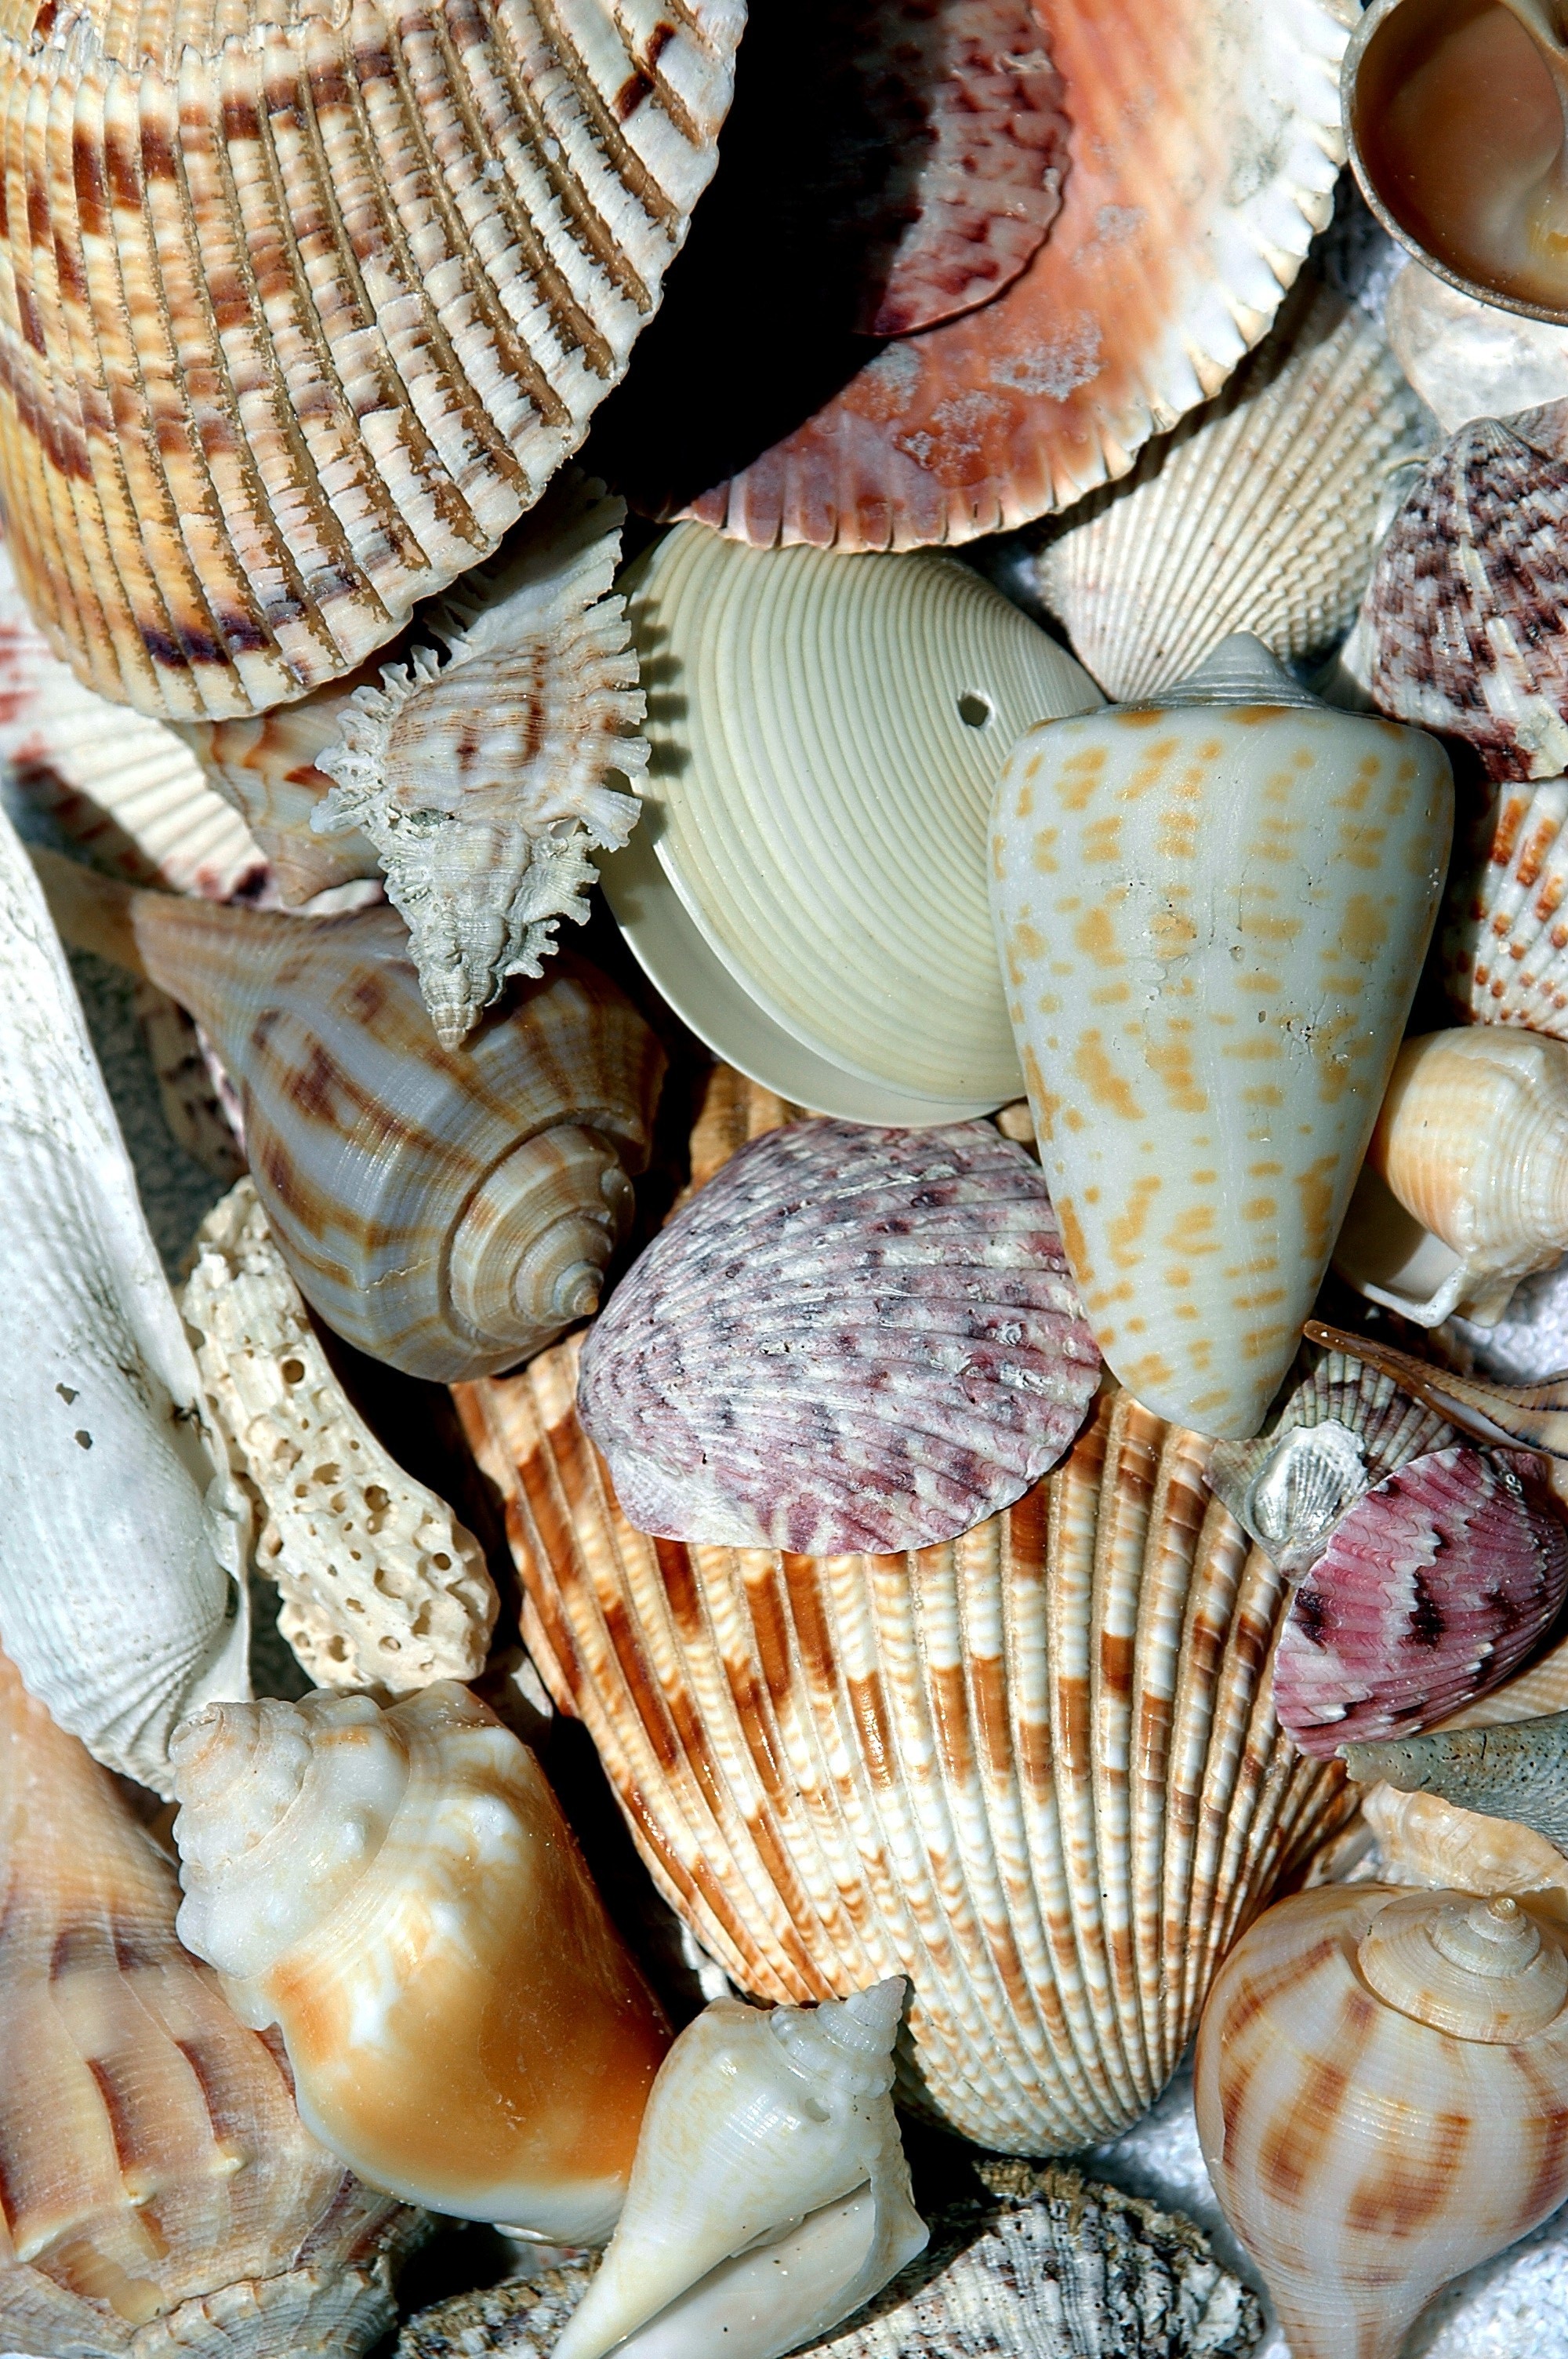
beach, sea, coast, water, nature, outdoor, sand, ocean, shore, vacation, travel, pattern, tropical, natural, colorful, leisure, seashore, material, shell, invertebrate, seashell, clam, conch, cockle, florida, hobby, molluscs, array, collector, sea snail, beach shells